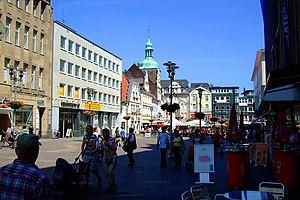
Karl Ridderbusch est un chanteur lyrique allemand. Il se produit dans les plus grands opéras d'Europe et était Kammersänger à l'opéra d'État de Vienne.